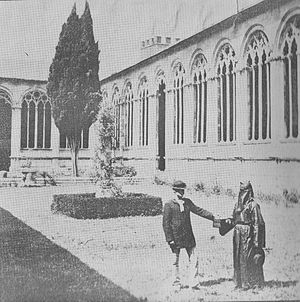
Campo santo / Galleri
En campo santo er en hellig mark eller ager,